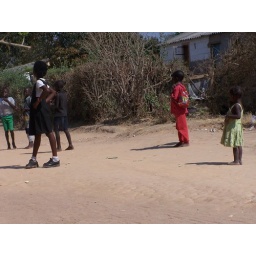
The road in front of the missions house was always full of kids running and playing!